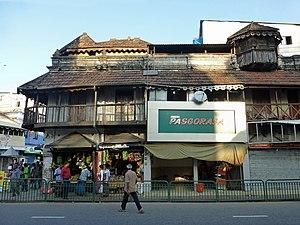
Vieille maison de Kandy (Sri Lanka) - This is Giragama Walawwa on Yatinuwara Street, Kandy (taken prior to the building's restoration in 2014)